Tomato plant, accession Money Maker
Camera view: vertical (180 deg); turntable rotation: 210 degrees
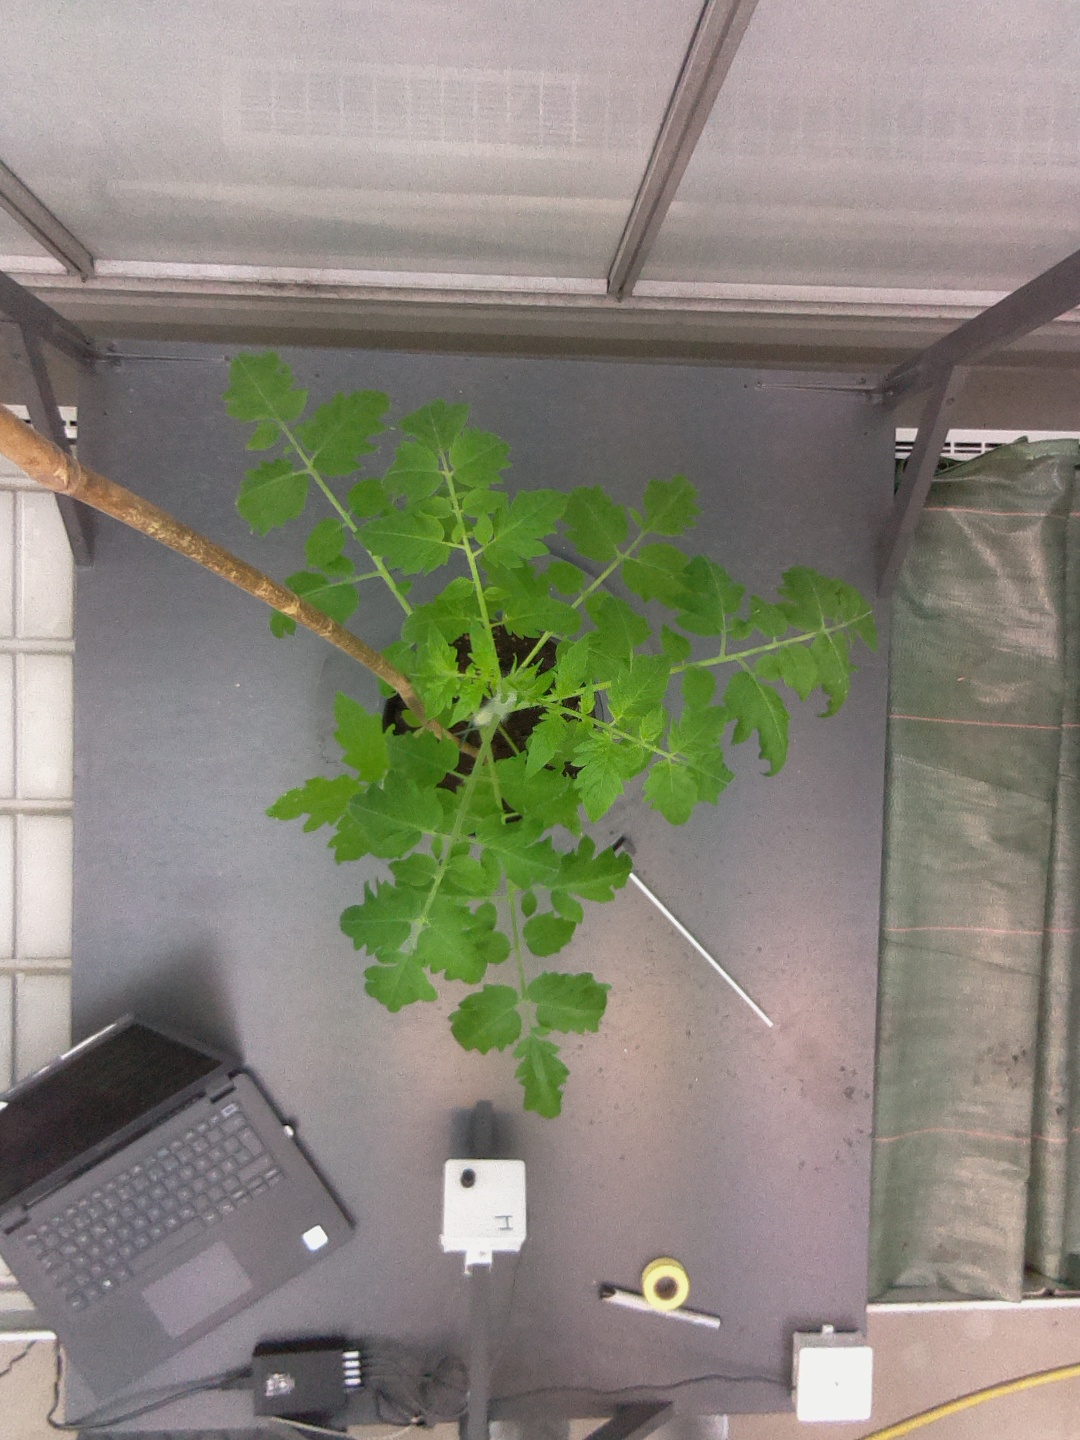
BBCH growth stage 16: 12 of true leaves visible